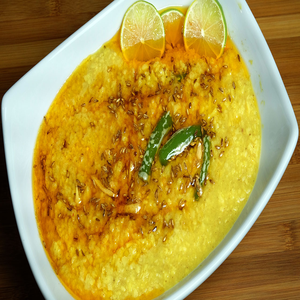
Dish: dal